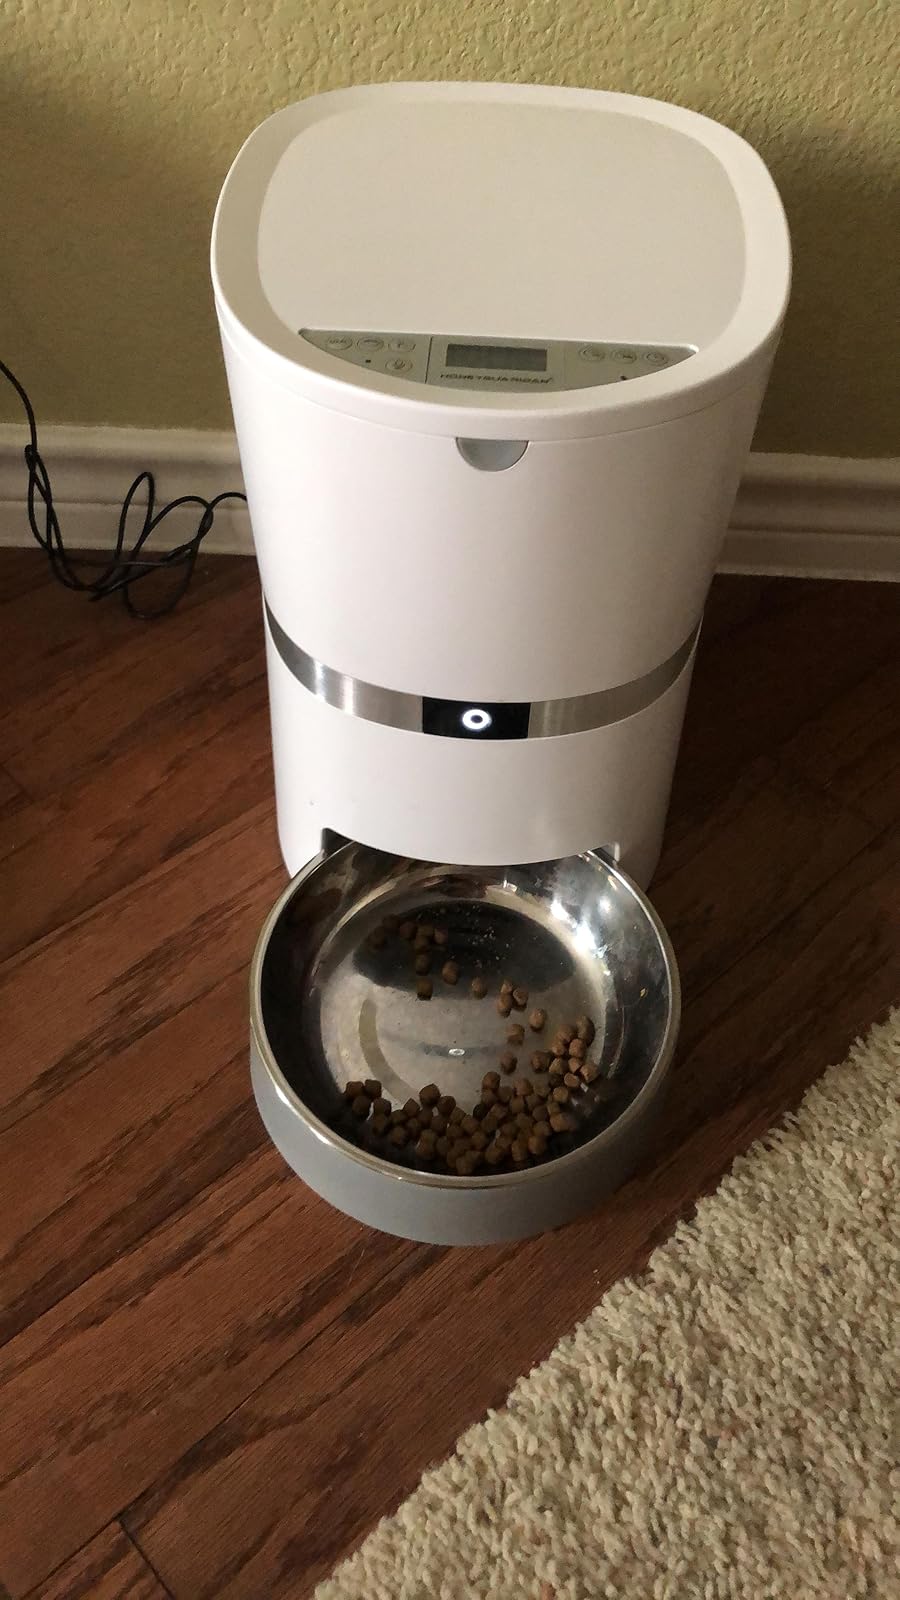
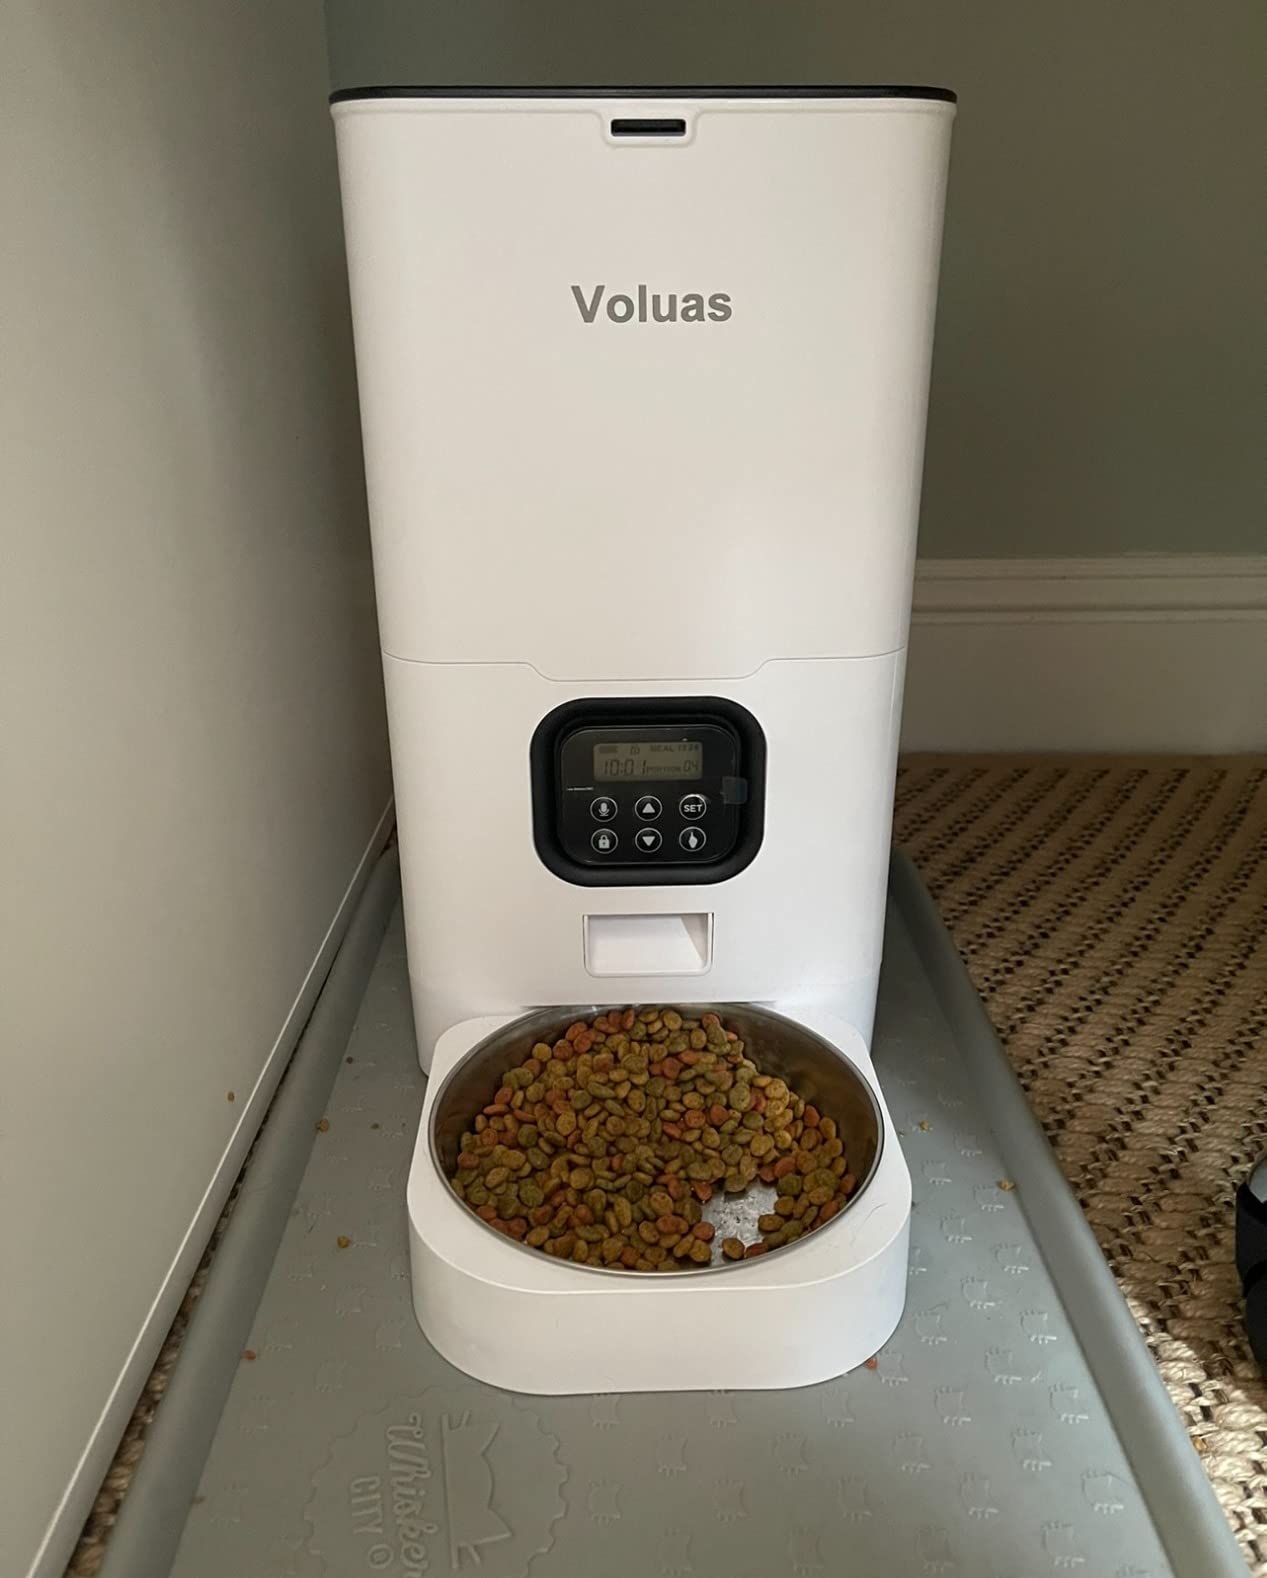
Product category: items_feeder
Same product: no